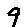
Label: 9